Nearer, My God, to Thee

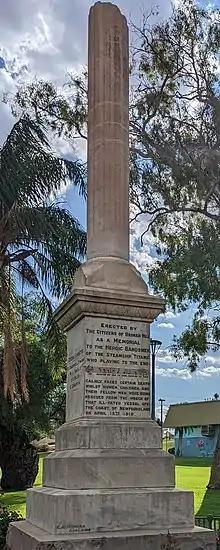
Memorial to the bandsmen of the Titanic, Broken Hill

The verse was written by the English poet and Unitarian hymn writer Sarah Flower Adams at her home "Sunnybank", in Loughton, Essex, England, in 1841. It was first set to music by Adams's sister, the composer Eliza Flower, for William Johnson Fox's collection "Hymns and Anthems".